Hradiště (Těrlicko)

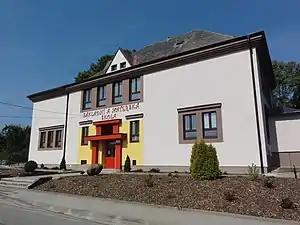
Kindergarten and elementary school

Hradiště, also known as Hradiště pod Babí horou, is a village in Karviná District, Moravian-Silesian Region, Czech Republic. It was a separate municipality but became administratively a part of Těrlicko in 1975. It has a population of around 830 and a territory of 781,1 ha. It lies in the historical region of Cieszyn Silesia.